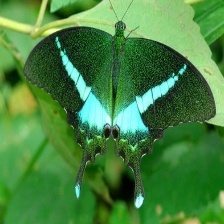
Species: BANDED PEACOCK